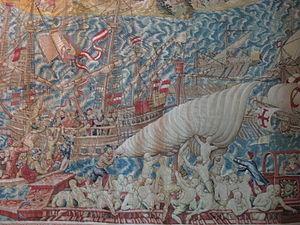
La tapisserie était détenue par le Cardinal Granvelle puis par De Pannemaker ayant ordonné un certain nombre de tapis en 1564 → La prise de Tunis, 1535